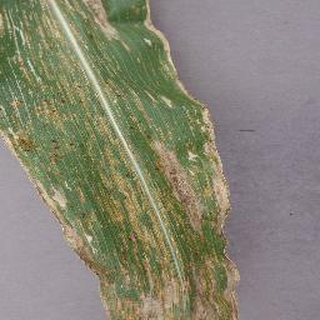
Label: corn_northern_leaf_blight